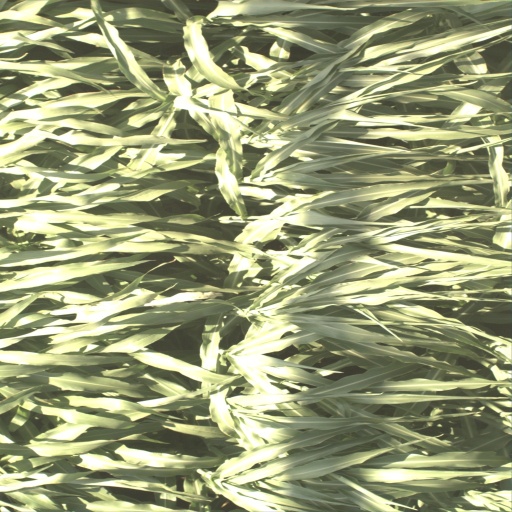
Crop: sorghum